Hubertus von Bonin

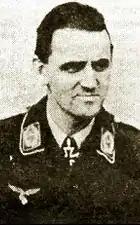
Hubertus von Bonin in the Second World War

Hubertus von Bonin (3 August 1911 – 15 December 1943) was a German Luftwaffe military aviator during the Spanish Civil War and World War II, a fighter ace listed with 77 enemy aircraft shot down. He claimed four victories in the Spanish Civil War, and during World War II, 64 on the Eastern Front and nine on the Western Front.